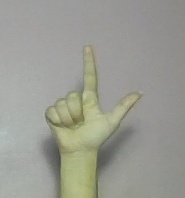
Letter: laam